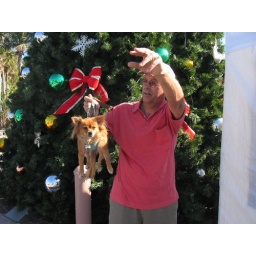
this man was walking around the lauderdale by the sea art fair with a small dog in hand.